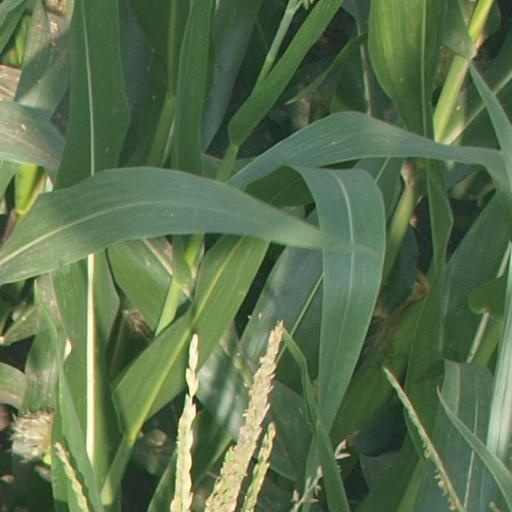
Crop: maize; corn